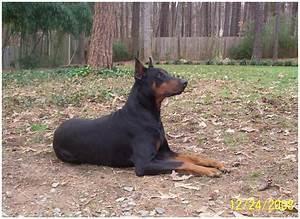
dog